Date Masamune (Sengoku Basara)

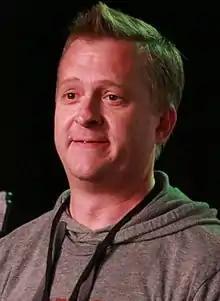
McCollum's English acting as Masamune has earned praise by critics.

Initial reactions to Masamune focused on his particular use of six swords, with GamesRadar jokingly speculating that they were behind Masamune having an eye patch. Nintendo World Report primarily noted how distant Masamune's characterization was from his historical counterpart as well as how he wields six swords. Japanator liked Masamune's character, most notably his relationship with Sanada Yukimura despite the irony that none of these historical figures ever met. While liking the English dub, the reviewer lamented the fact the video games lacked his Japanese voice actor, who made heavy use of Masamune's trope of using Engrish.